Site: brandenburg
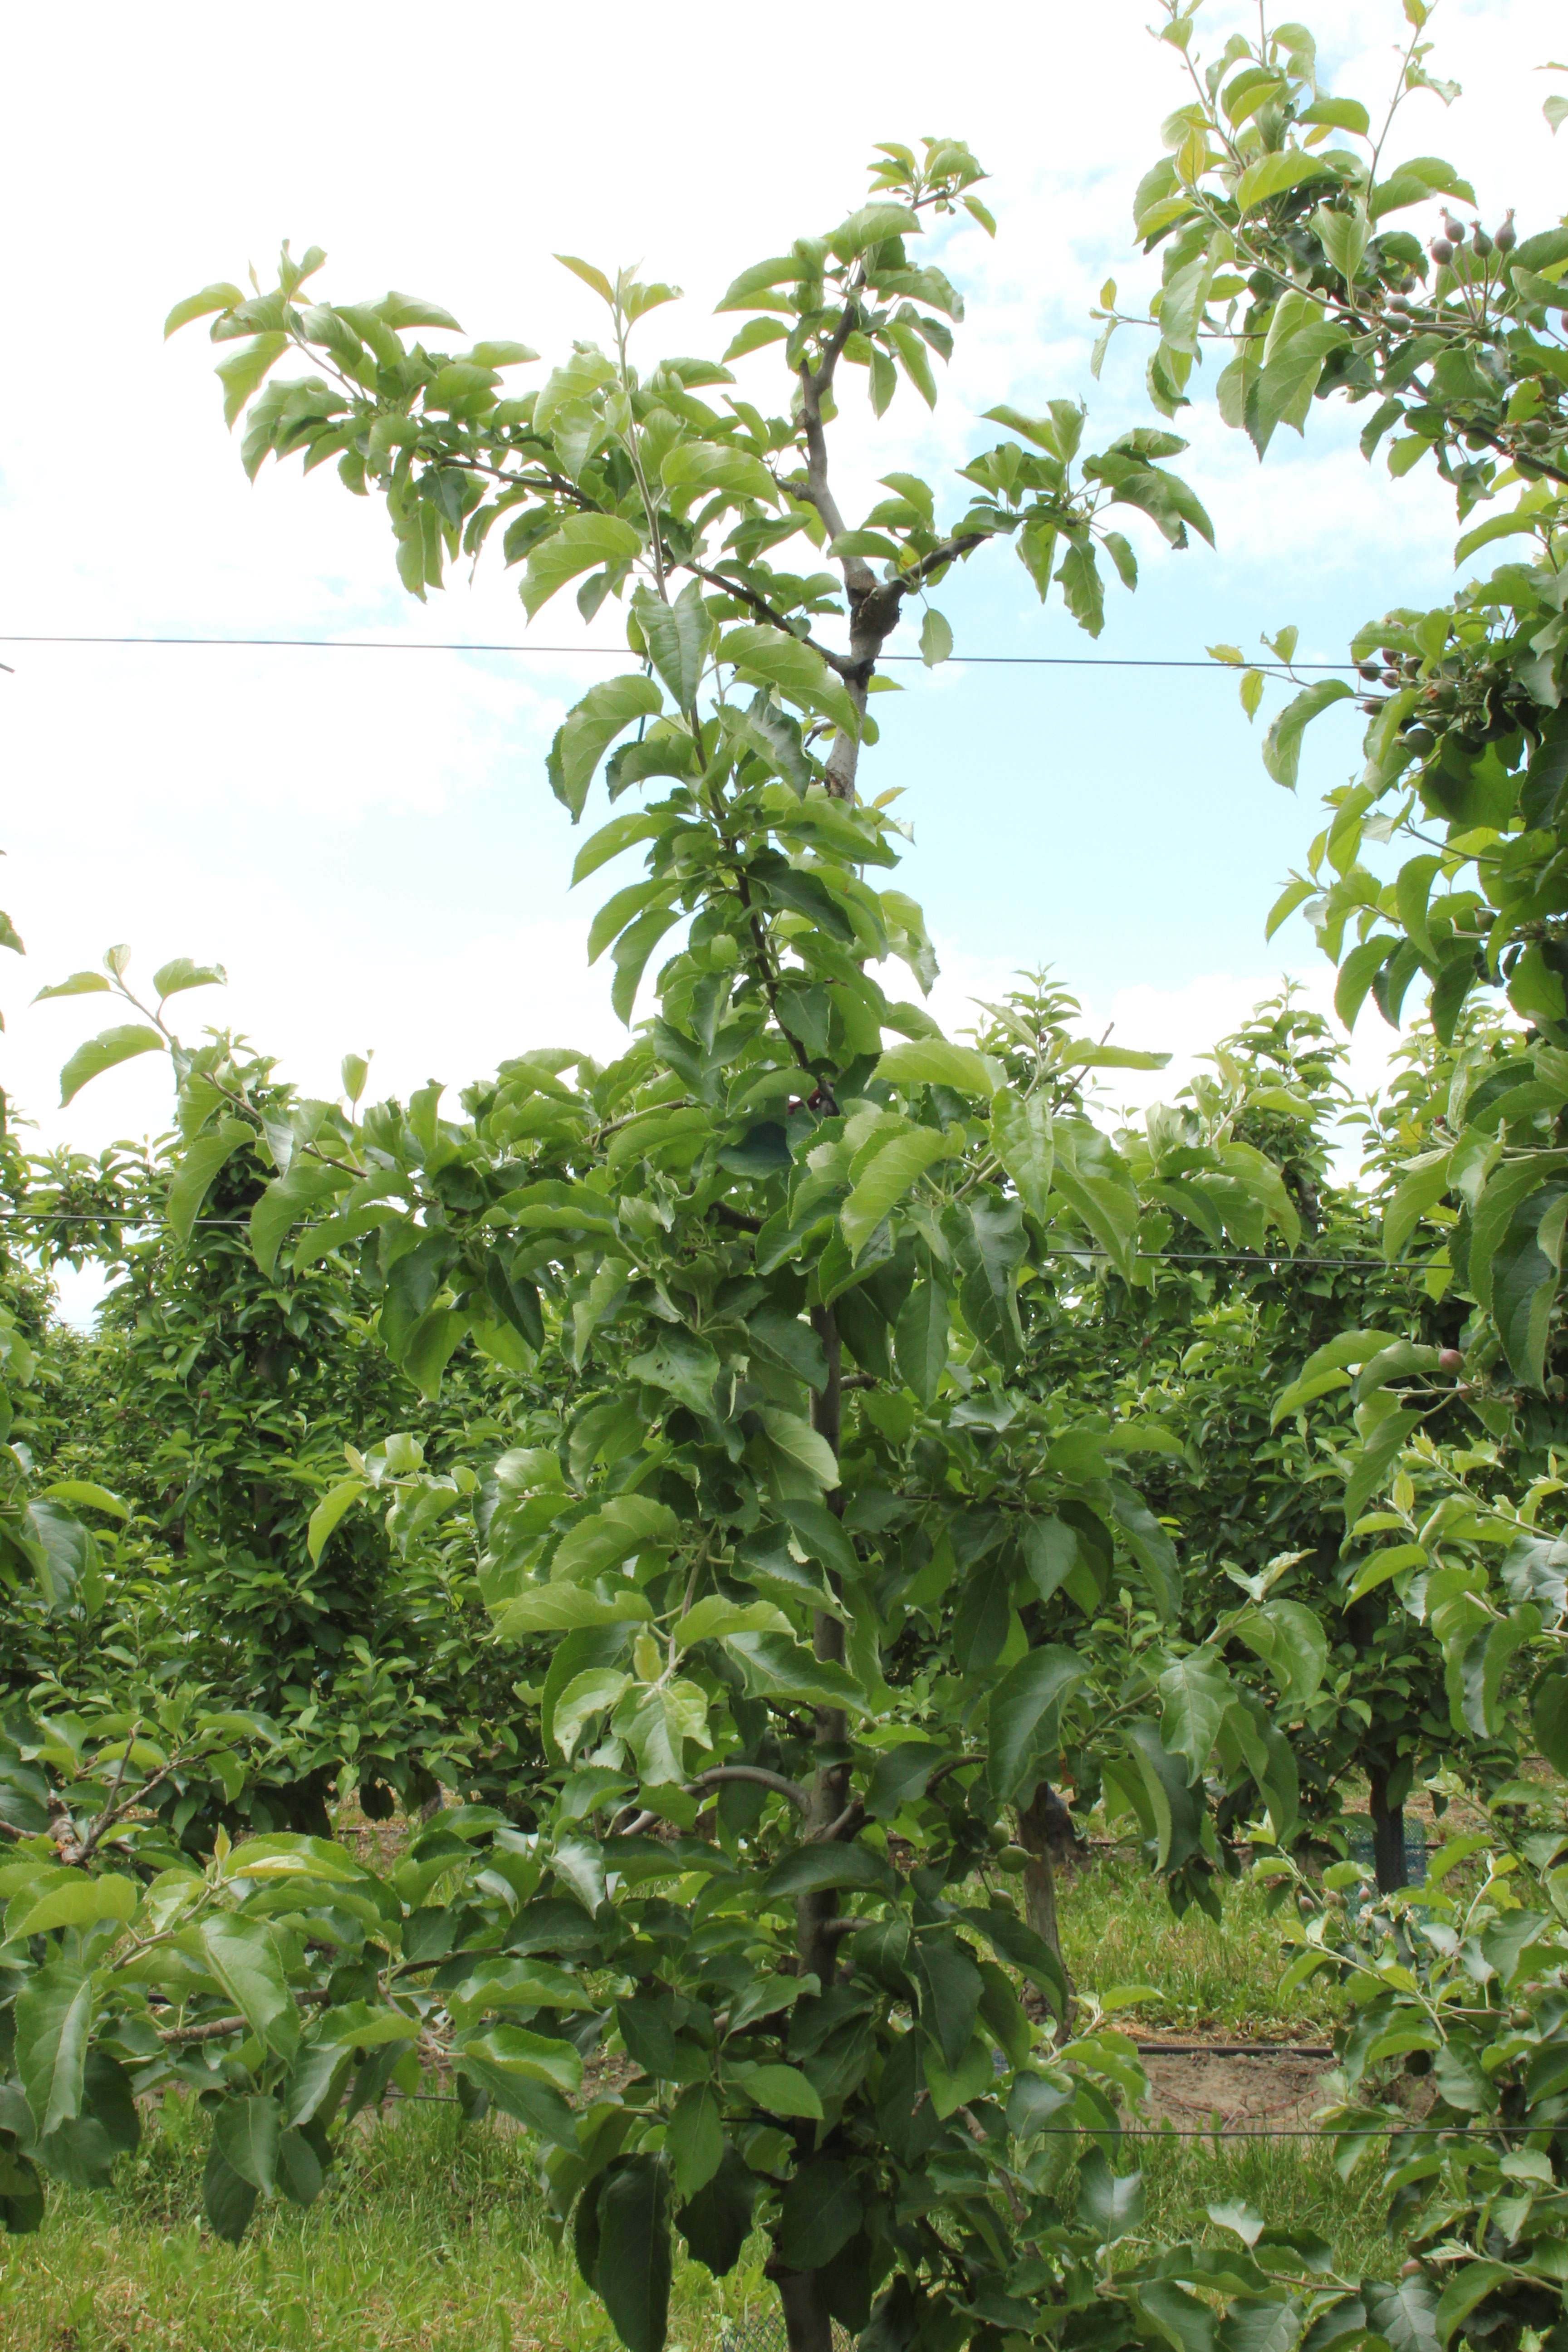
Growth stage (BBCH 72): Development of fruit